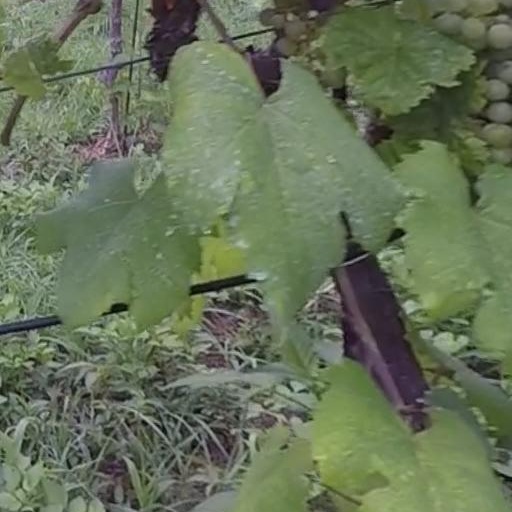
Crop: grape